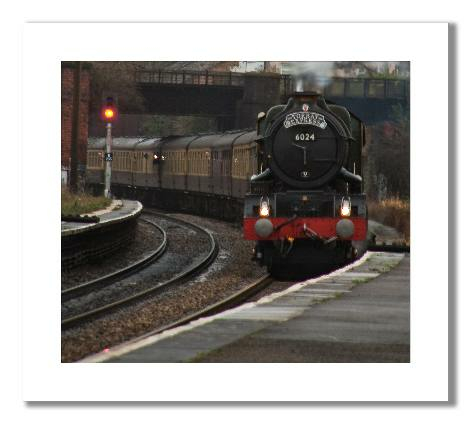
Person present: No